The Devil Strikes at Night

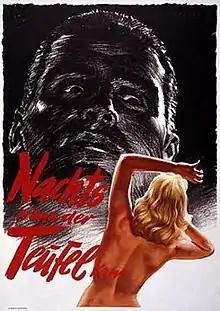
Original German poster

The Devil Strikes at Night is a 1957 West German crime thriller film directed by Robert Siodmak and starring Claus Holm, Mario Adorf and Hannes Messemer. The film noir is based on the true story of Bruno Lüdke. It was shot at the Baldham Studios. The film's sets were designed by the art directors Gottfried Will and Rolf Zehetbauer. Location shooting took place in Berlin and Munich.